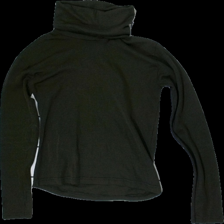
View: front
Type: Top
Category: Ladies
Brand: Missing
Colors: Brown
Material: 100% Acryl
Cut: Turtle neck
Season: All
Holes: Minor
Damage: Washed out
Price range: <50
Recommended usage: Export